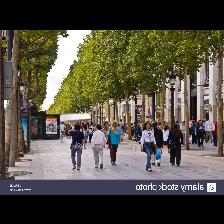
Label: Human